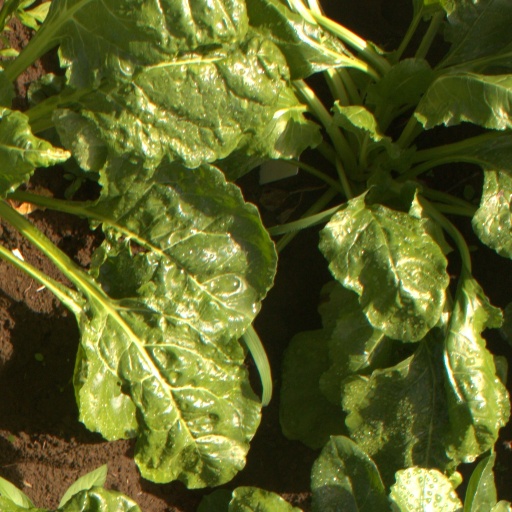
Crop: sugar beet